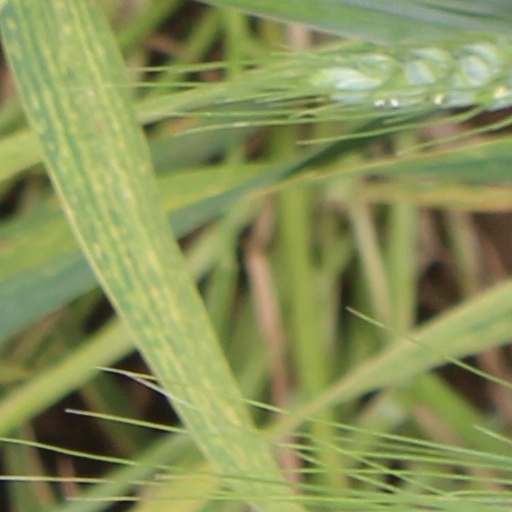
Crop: wheat